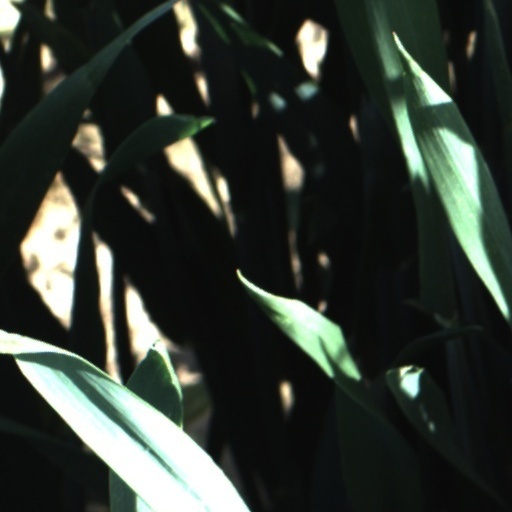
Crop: wheat